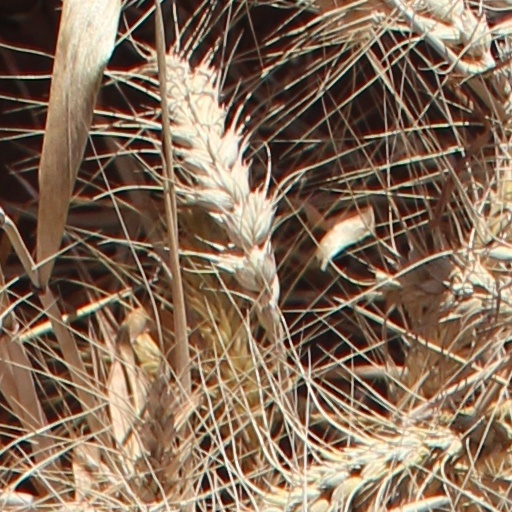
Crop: wheat